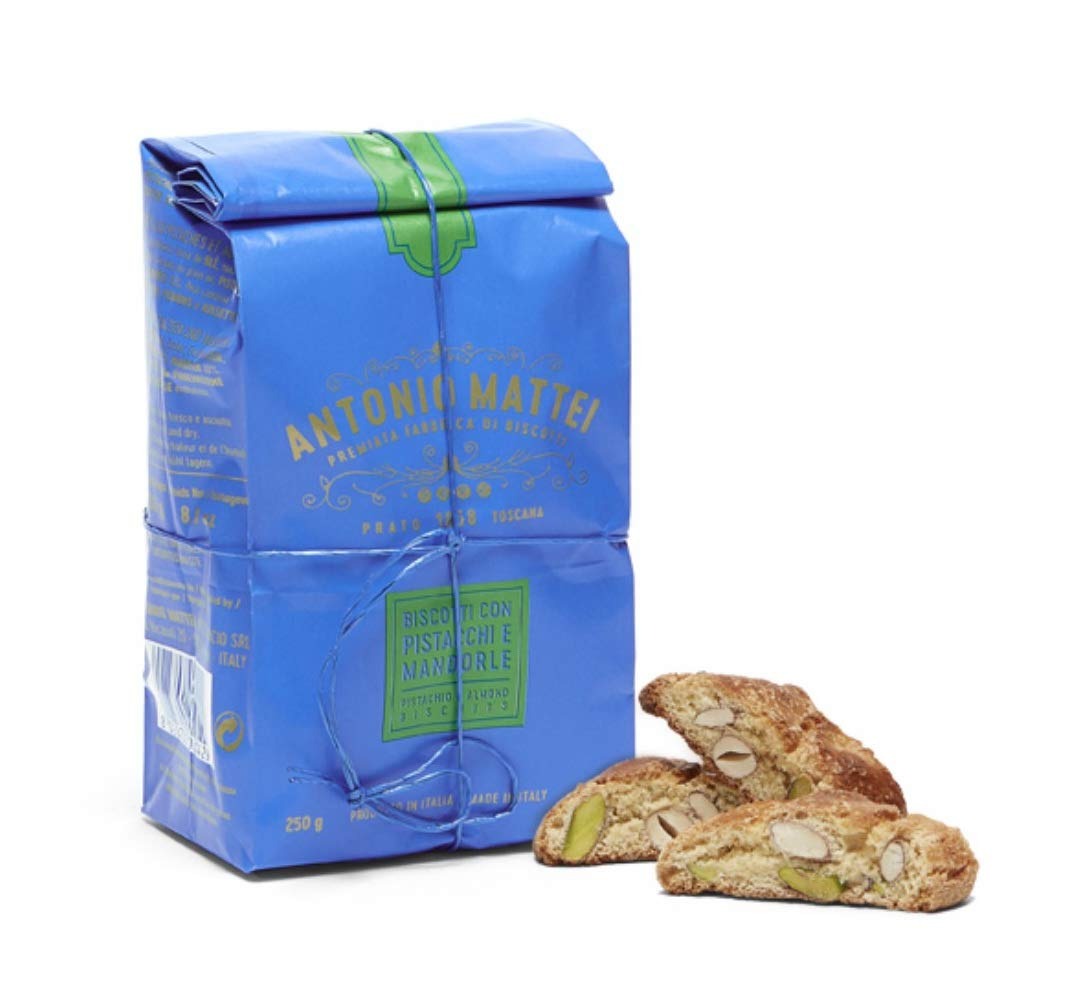
Item Name: Antonio Mattei. Biscotti with Pistachio and Almond. 250g (8.8oz)
Value: 1.0
Unit: Count

Price: 19.65